Screaming Trees

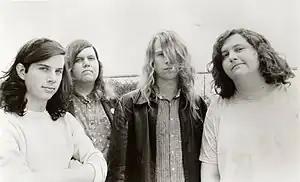
Screaming Trees in the 1980s. Left to right: Mark Pickerel, Gary Lee Conner, Mark Lanegan, and Van Conner.

Screaming Trees were an American rock band formed in Ellensburg, Washington, in 1984 by vocalist Mark Lanegan, guitarist Gary Lee Conner, bassist Van Conner, and drummer Mark Pickerel. Pickerel was replaced by Barrett Martin in 1991. Screaming Trees became known as one of the pioneers of grunge along with Melvins, Mudhoney, U-Men, Skin Yard, Soundgarden, Green River, and Malfunkshun, among others. Although widely associated with grunge, the band's sound incorporated hard rock and psychedelic elements.